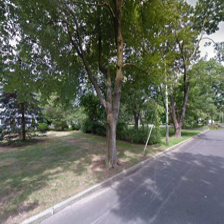
Label: streetView